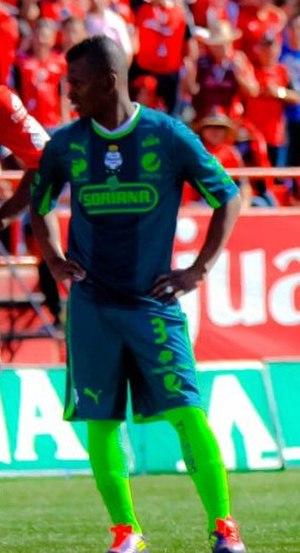
Carlos Darwin Quintero Villalba, dit Darwin Quintero, est un footballeur international colombien né le 19 septembre 1987 à Tumaco. Il évolue au poste d'ailier au Dynamo de Houston en MLS.